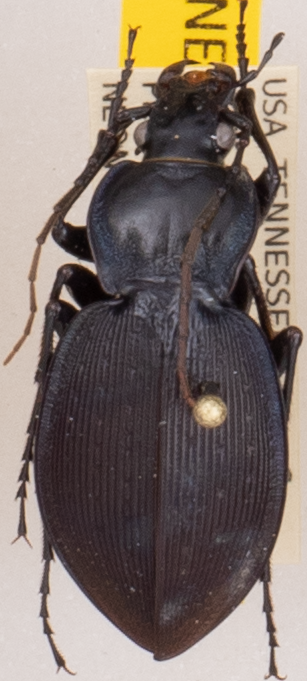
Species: Carabus goryi
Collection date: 2019-07-09
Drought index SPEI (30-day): -0.24
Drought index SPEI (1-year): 2.09
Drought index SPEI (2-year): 2.09